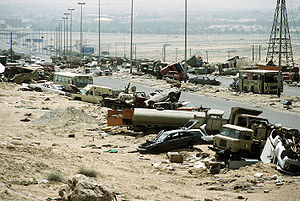
Golfkrigen / Landkrigen
Smadrede civile og militære køretøjer langs "Dødens Hovedvej"
Golfkrigen var en konflikt mellem en 34 lande stor amerikansk ledet koalition med mandat fra FN og Irak ledet af Saddam Hussein. Ofte bruges navnet Operation Desert Storm, USA's militære navn for selve angrebsfasen, om krigen.